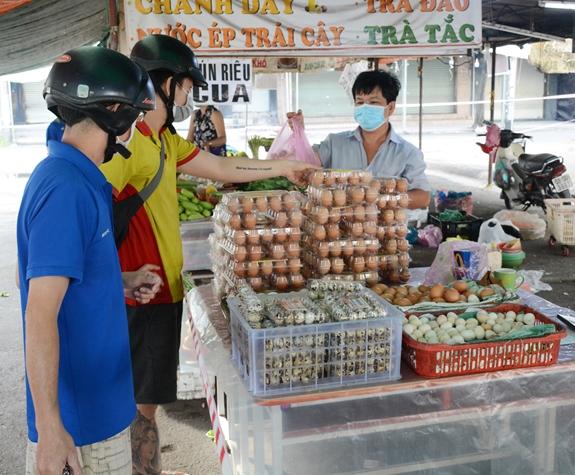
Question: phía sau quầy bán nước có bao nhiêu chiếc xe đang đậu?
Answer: một chiếc